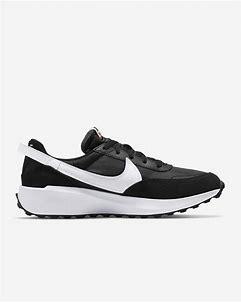
Brand: Nike
Model: Waffle Debut